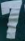
Number: 7